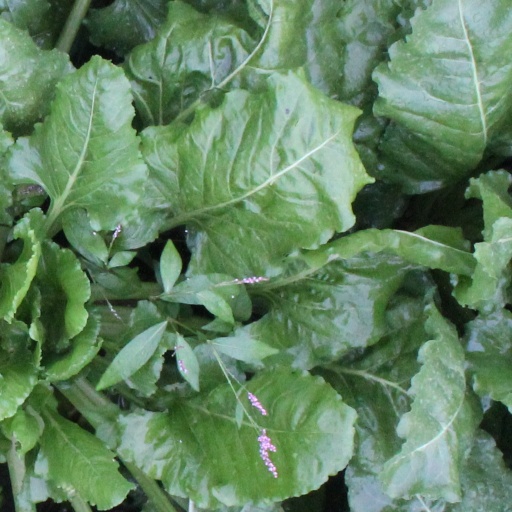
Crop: sugar beet